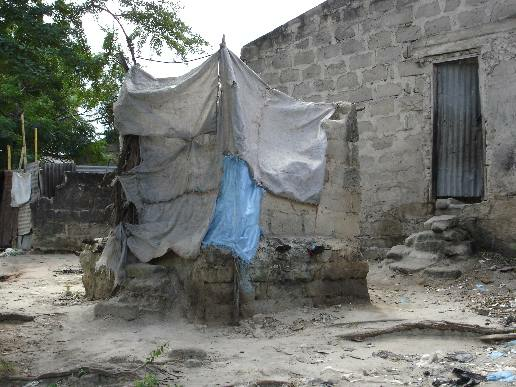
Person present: No